Metropolitan line

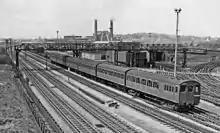
T Stock train passing Neasden Depot in 1959

On 1 July 1933, the Metropolitan was amalgamated with other Underground railways, tramway companies and bus operators to form the London Passenger Transport Board, and a period of rationalisation followed.